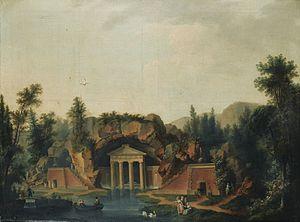
«
La Folie Saint-James est une demeure située à Neuilly-sur-Seine, dans les Hauts-de-Seine, en France, qui appartenait à Claude Baudard de Vaudésir de Sainte-Gemmes, baron de Saint-James, contrôleur général de la Marine de Louis XV. Il fit construire et aménager en 1777 par François-Joseph Bélanger une maison et un domaine luxueusement décoré de fabriques et planté d’arbres recherchés appelé « folie » à Neuilly-sur-Seine près de Paris.